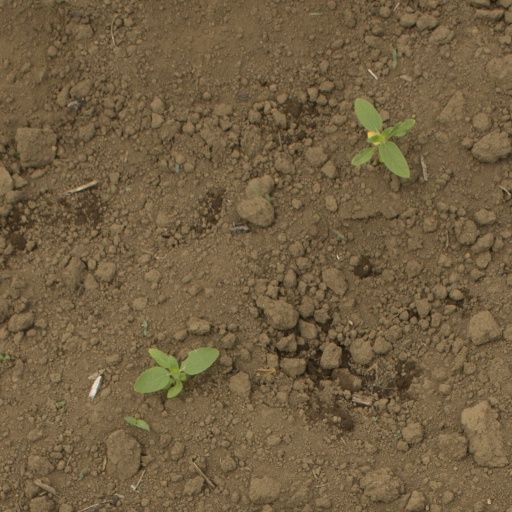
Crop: Jerusalem artichoke